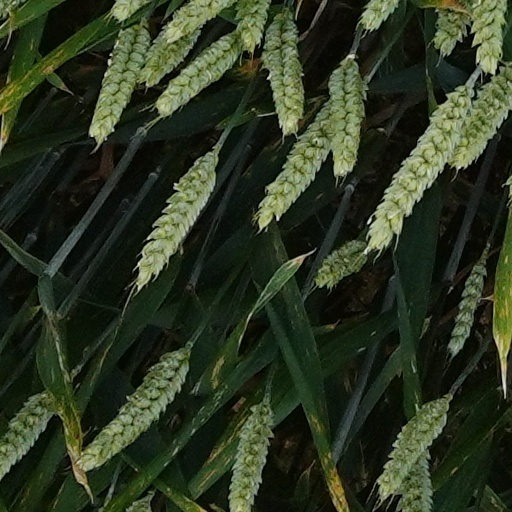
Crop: wheat